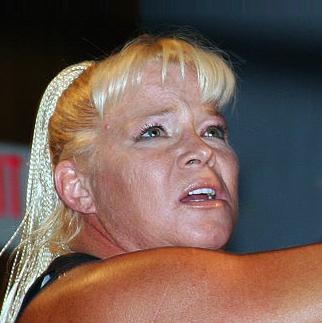
Age: 44